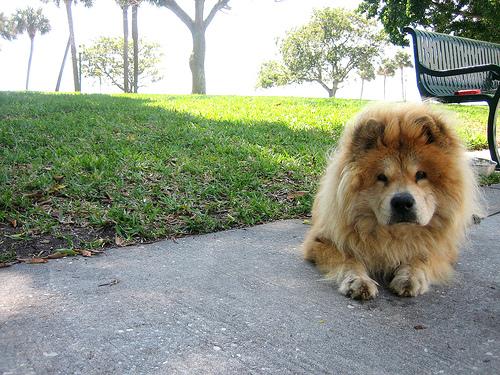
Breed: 329-n000119-chow